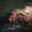
Label: deer